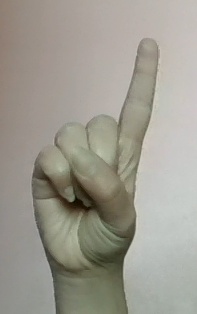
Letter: bb